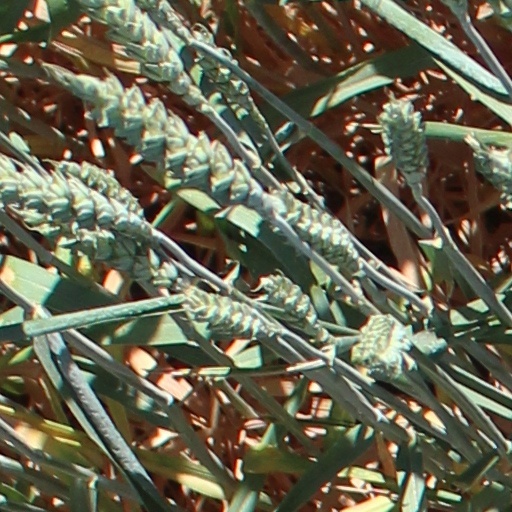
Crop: wheat